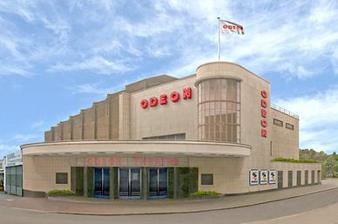
Building: Coronet Cinema, Eltham
Country: United Kingdom
Year built: 1936
The Coronet Cinema when it was part of the Odeon chain. The Coronet Cinema on Well Hall Road, by Well Hall Roundabout in Well Hall , Eltham , London, is a grade II listed building with Historic England in the streamline moderne style. It was designed by Andrew Mather and Horace Ward for Odeon Theatres and opened in 1936. In 1981 it became the Coronet Cinema but closed in 2000. The building became derelict and remained unused for over a decade, but was eventually converted and extended into 53 flats and a parade of shops, including a Tesco Express , and a gym and fitness centre. However, the main front of the building remains intact. References